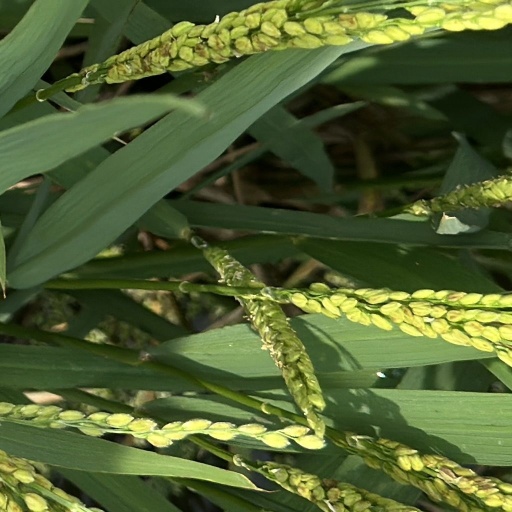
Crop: rice